Ah Boys to Men

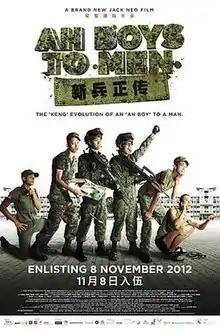
Theatrical release poster

Ah Boys to Men is a 2012 Singaporean military comedy film produced and directed by Jack Neo, written by Neo and Link Sng. It stars Joshua Tan, Maxi Lim, Noah Yap, Wang Weiliang, Ridhwan Azman, Aizuddiin Nasser, Charlie Goh and Tosh Zhang in the first installment. The main plot revolves around a group of army recruits in National service in Singapore. Neo had wanted to shoot an army-themed film since his army days, but could not find a suitable chance to do so. This film is also the first local film to be released in two parts and the first to film in Pulau Tekong, as well as the first South-East Asian film to feature Dolby Atmos surround sound. The film's theme song, "Recruits' Anthem" was written and composed by one of the cast, Tosh Zhang.